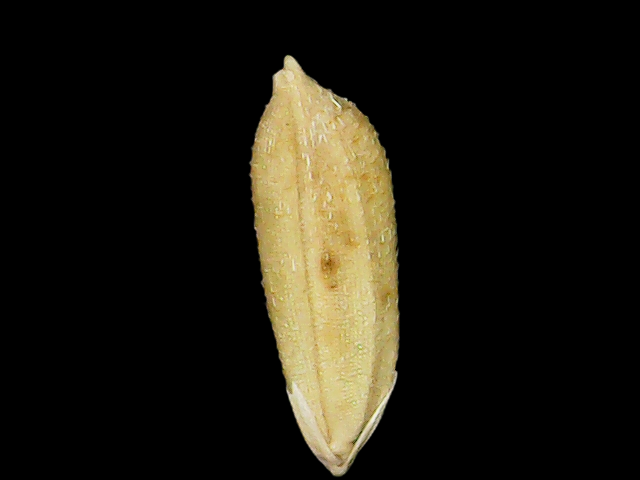
Rice variety: Bd51